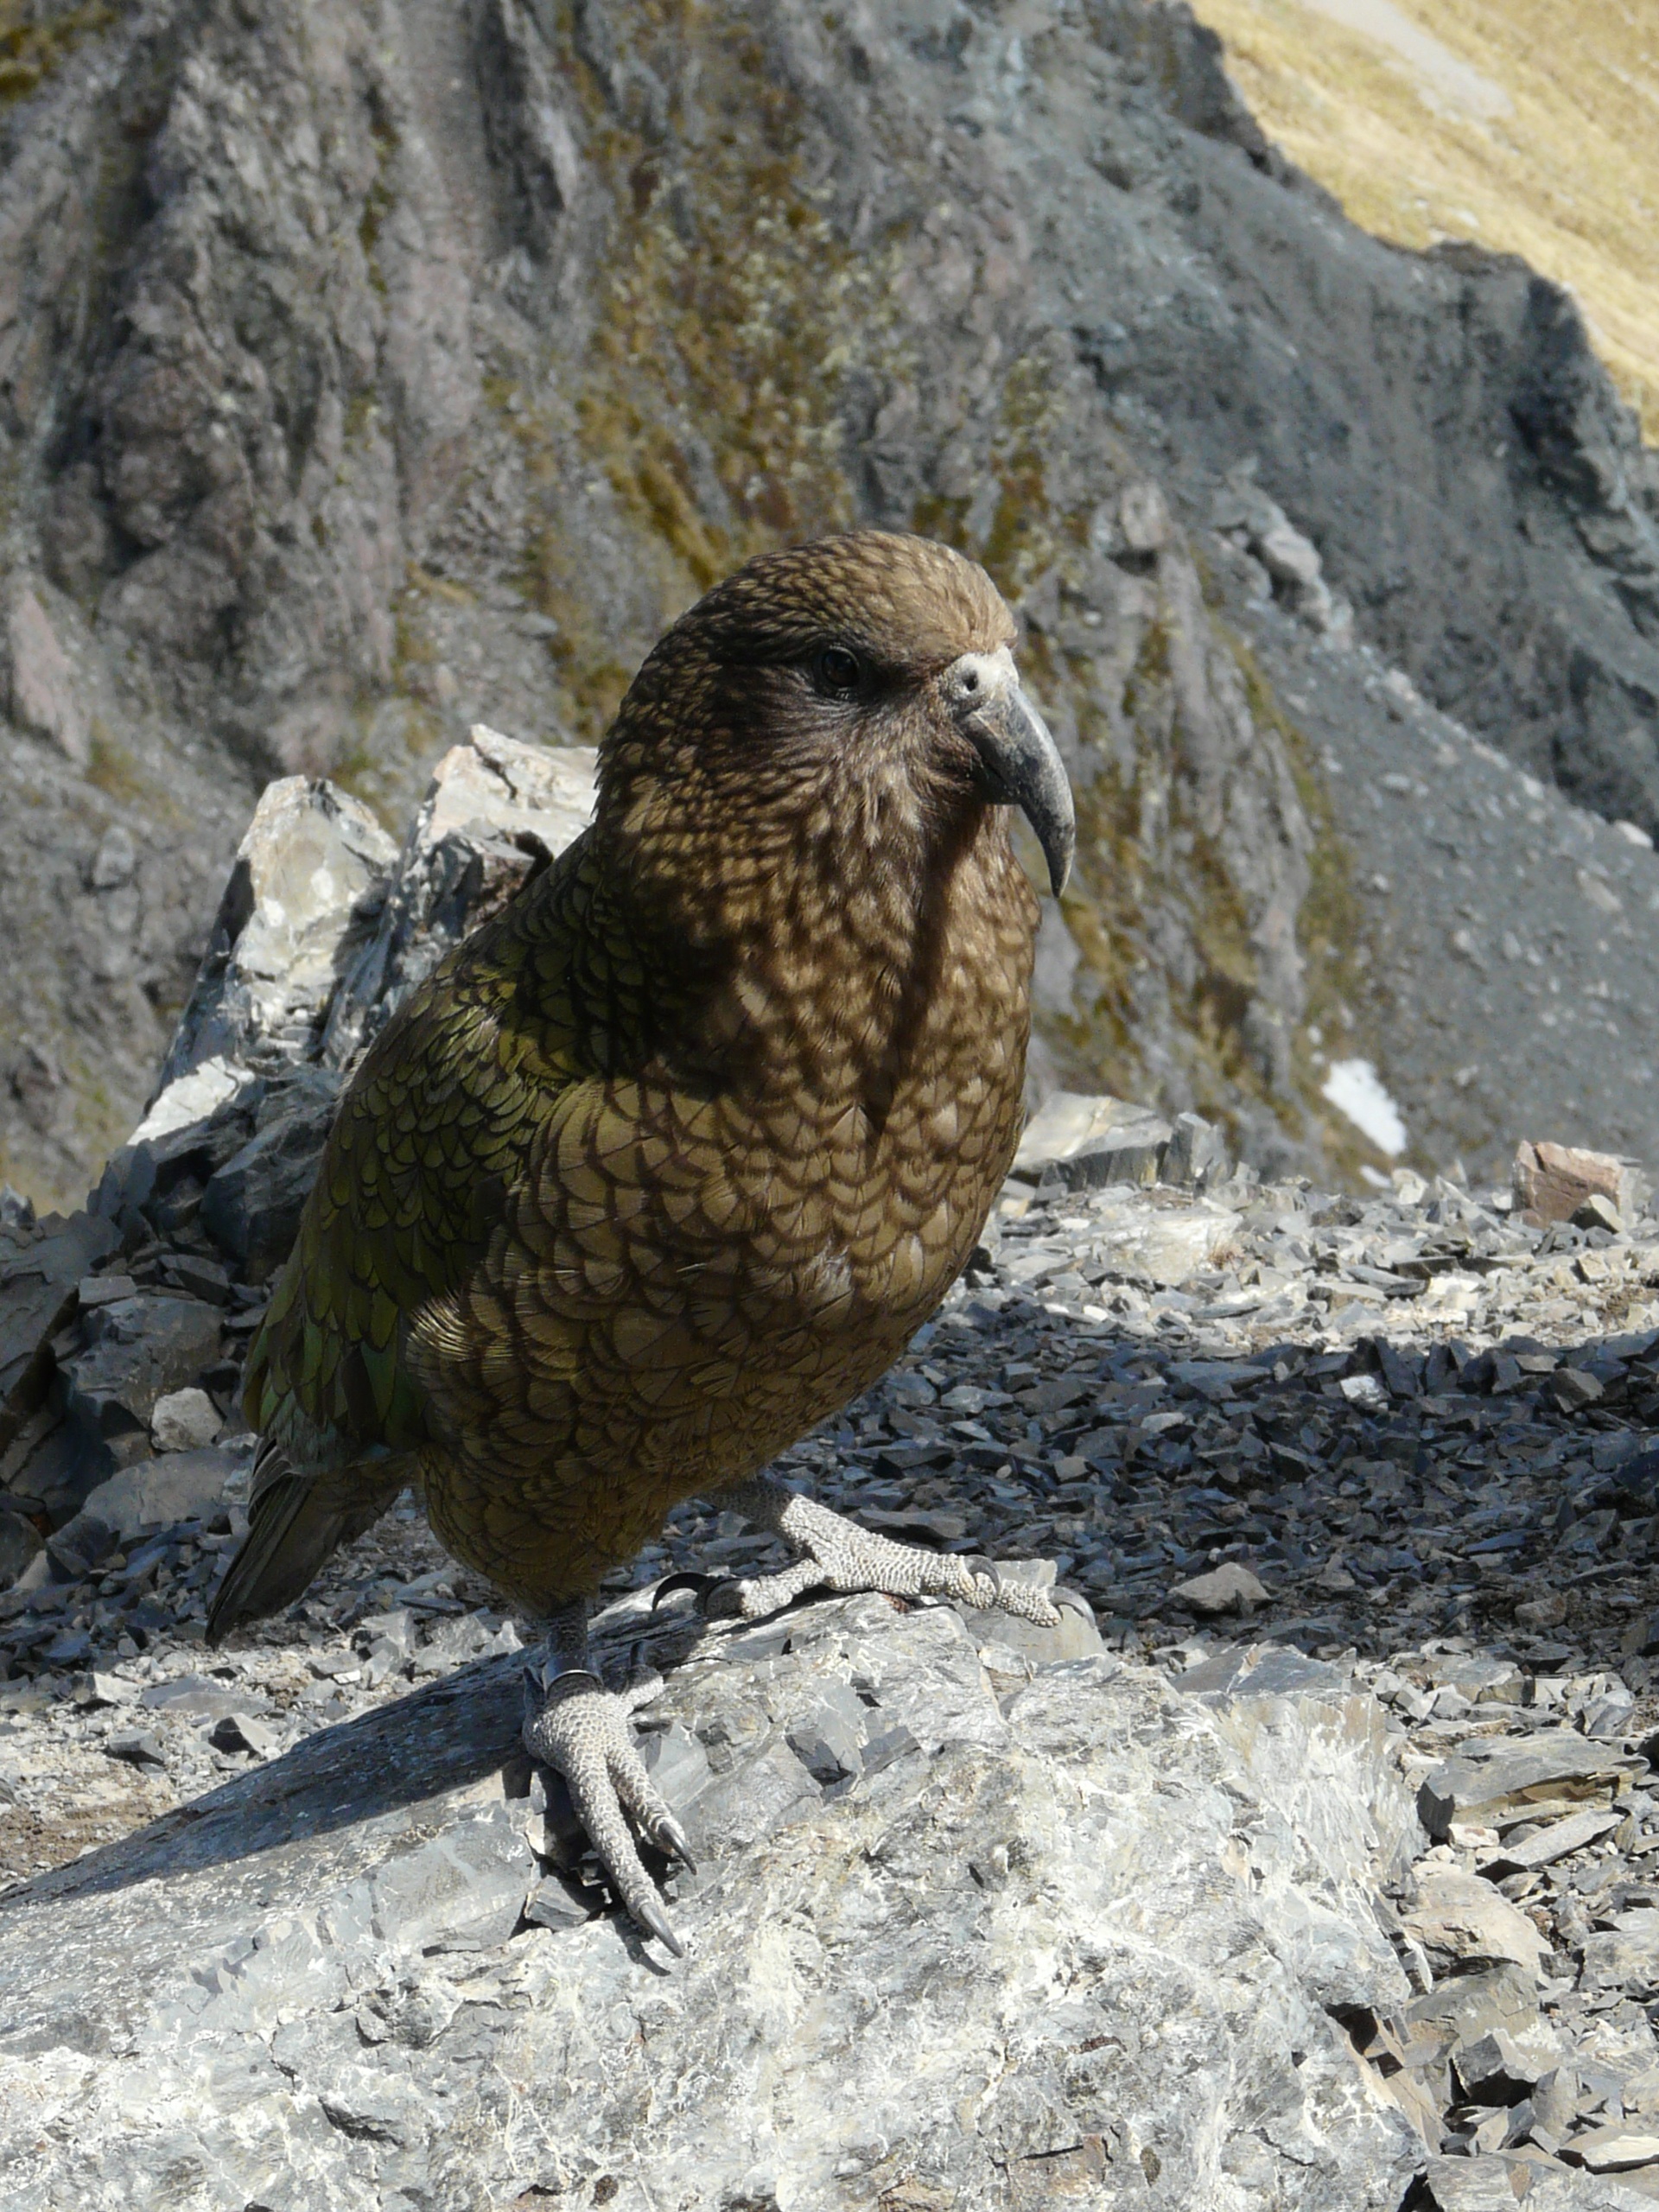
nature, bird, summer, travel, wildlife, green, beak, fauna, mountains, new zealand, vertebrate, falcon, kea parrot, avalanche peak, perching bird